Humphrey Firman

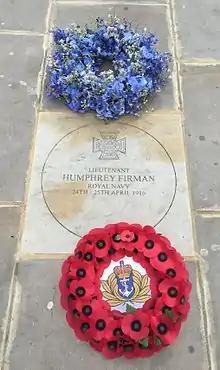
Memorial slab to Humphrey Firman in the pavement outside South Kensington tube station

In New Malden, Surrey, a plaque bearing his name was unveiled on the war memorial in April 2008, while Firman Close is named after him. A stone slab memorial to Firman is set into the pavement on the south side of South Kensington tube station and was unveiled on 25 April 2016. He is commemorated on the Basra Memorial.